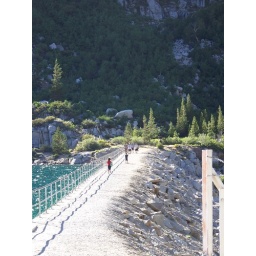
Riley runs to take Randy Jr a towel after he had fallen in the water